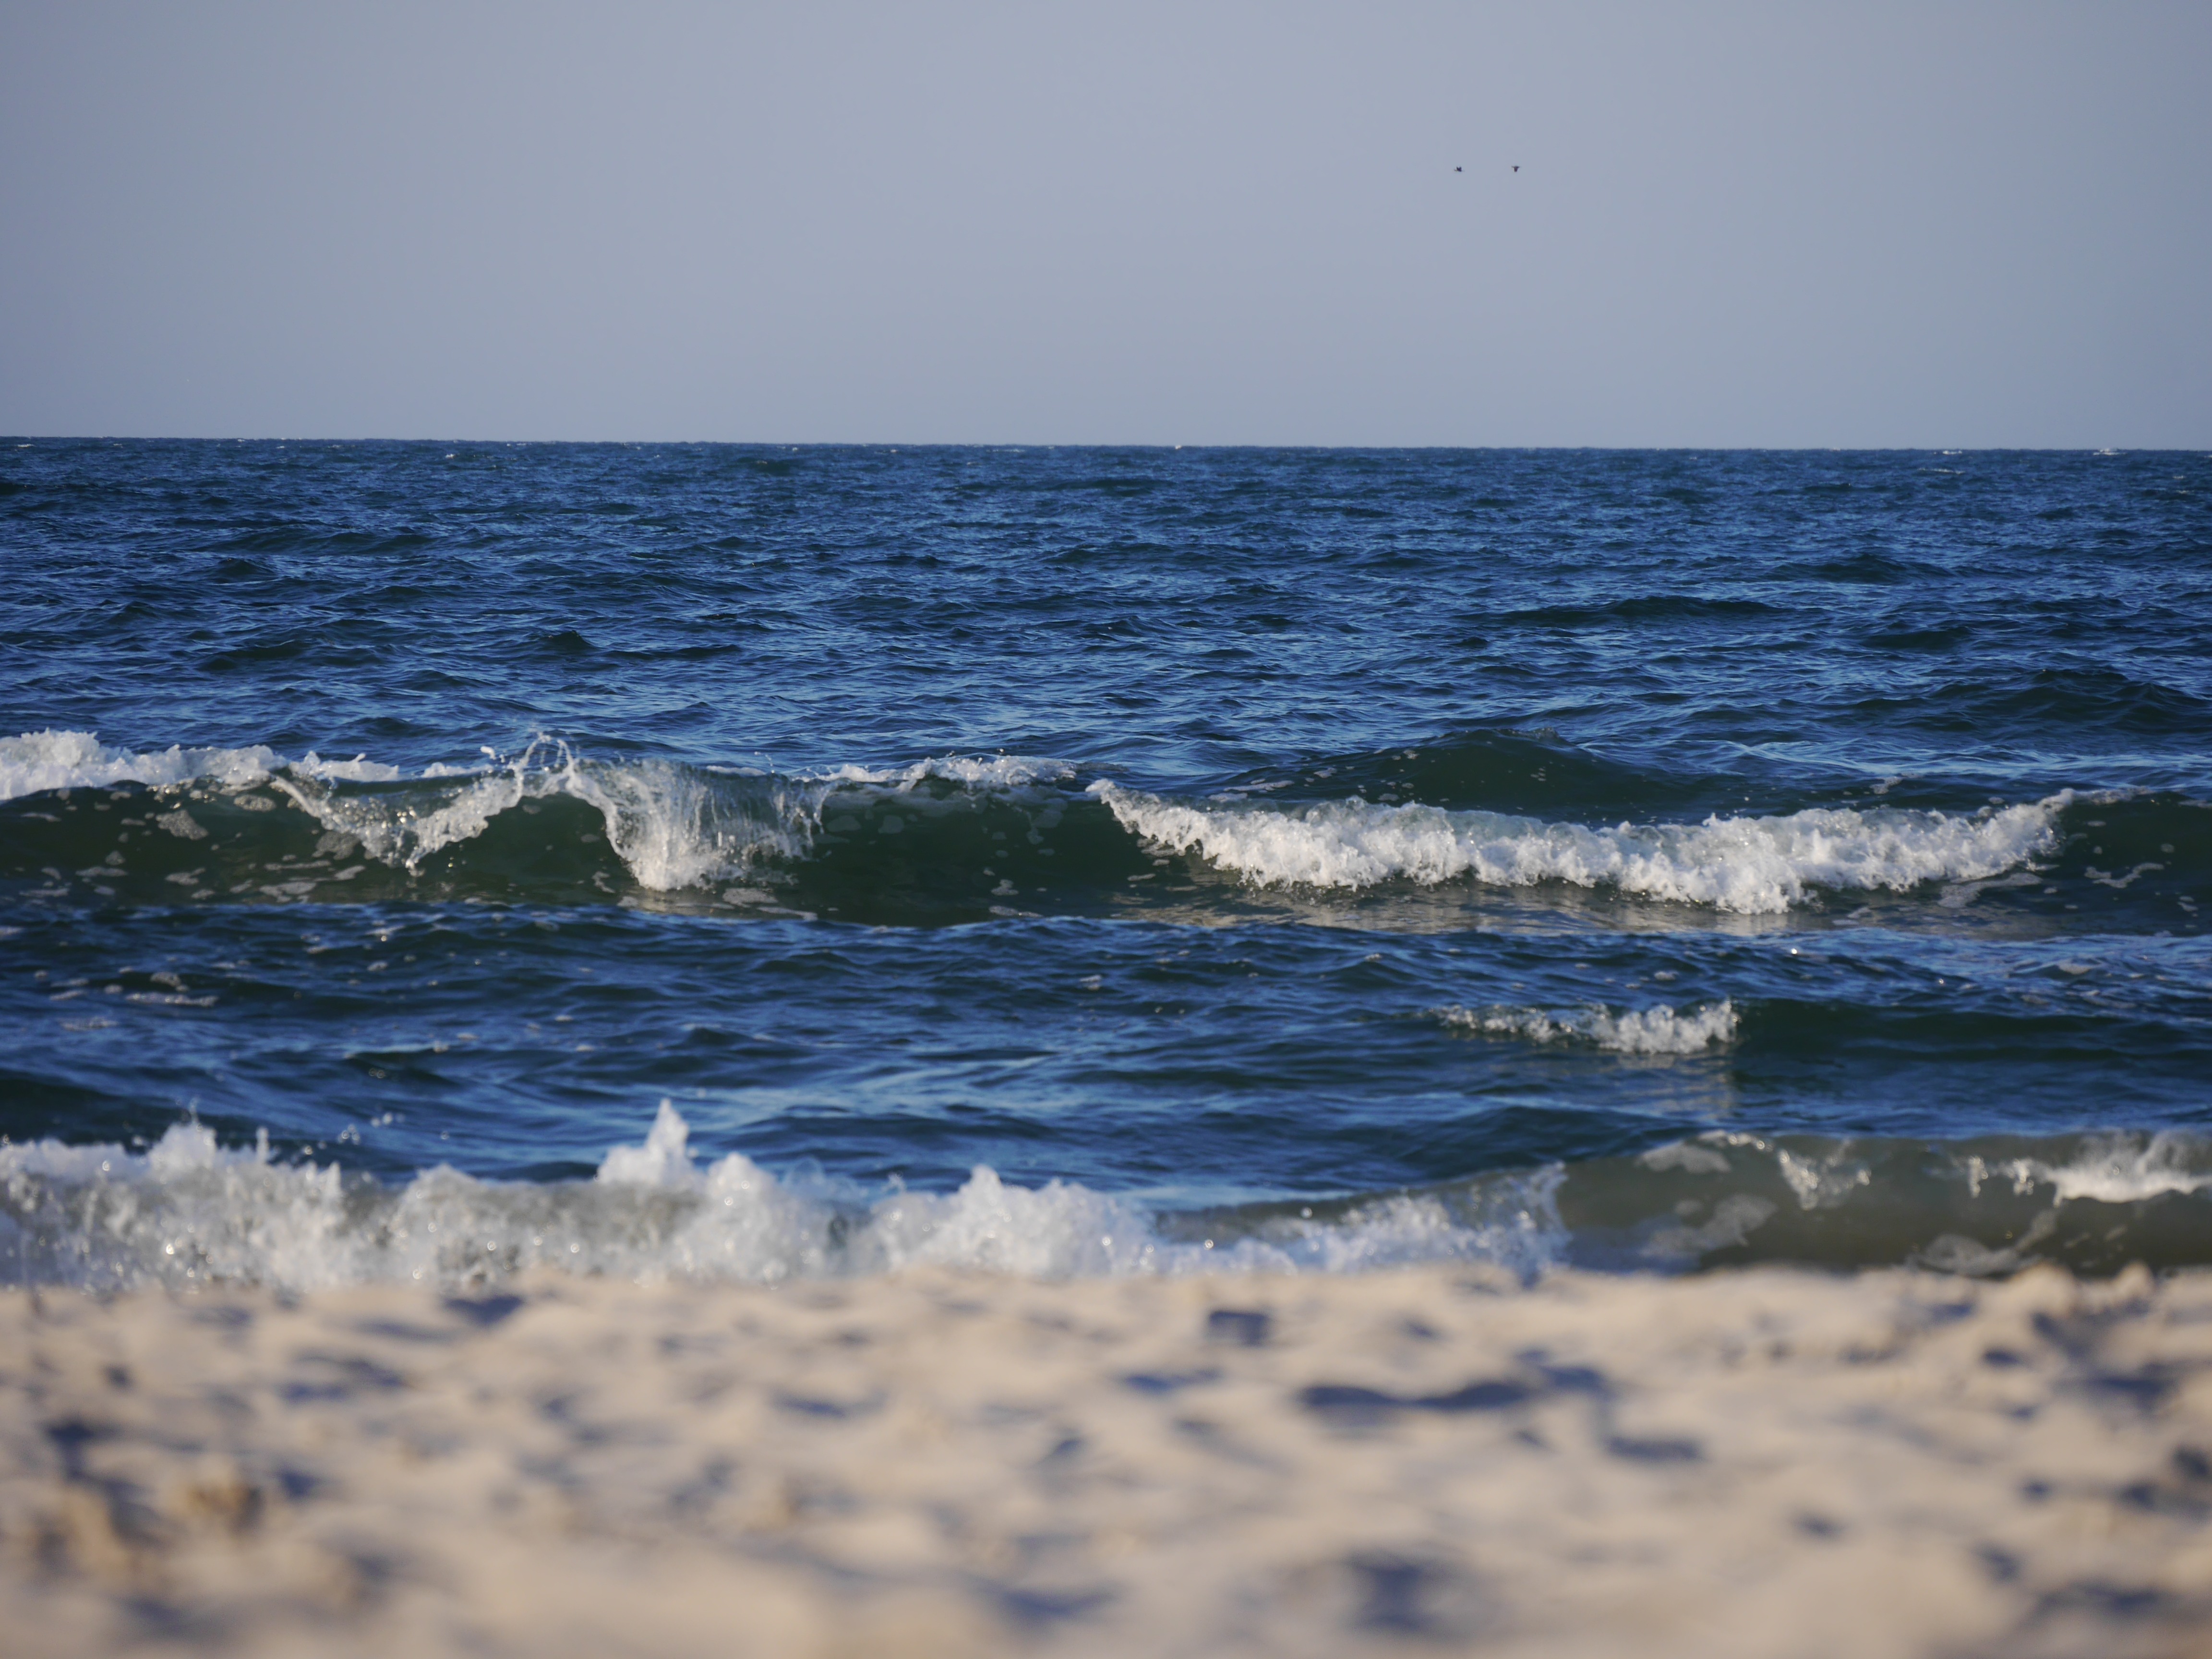
beach, sea, coast, water, nature, sand, ocean, horizon, cloud, shore, wave, wind, wet, body of water, bank, cape, wind wave